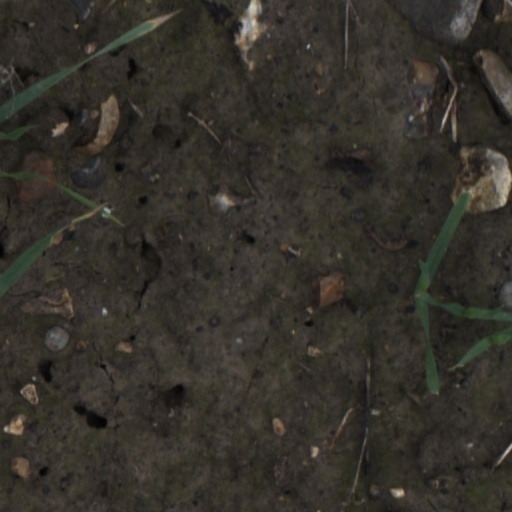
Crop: wheat